Lavelanet

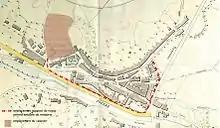
Location of the Castrum and the fortifications based on the Ponts et Chaussées plan in 1847. Departmental archives of Ariège.

The Albigensian Crusade of Simon de Montfort, 5th Earl of Leicester, a period which at the behest of Pope Innocent III and the Kingdom of France launching a crusade against the Cathar heresy, which was terrible for the region. In particular, the army of Simon de Montfort seized Béziers and massacred the entire population. Carcassonne in turn suffered a siege before being taken. During the years 1210 and 1211, the towns of Minerve, Termes and Puivert were taken by the crusaders. The castle, Castrum ""Castelsarrasin"" did not resist and was destroyed in 1212.